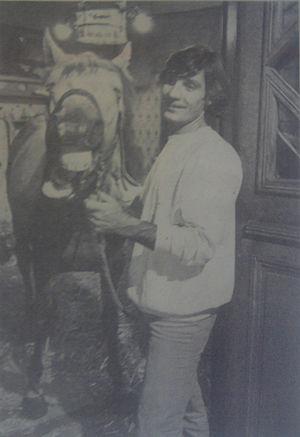
Jean-Pierre Bouvier dans le rôle d'Orphée, dirigé par Claude Santelli.
Orphée est un téléfilm français réalisé par Claude Santelli de 1982 et adapté de l’œuvre théâtrale de Jean Cocteau datant de 1926.